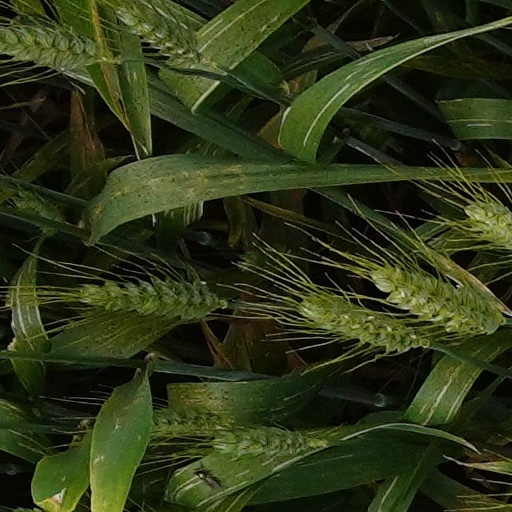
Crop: wheat